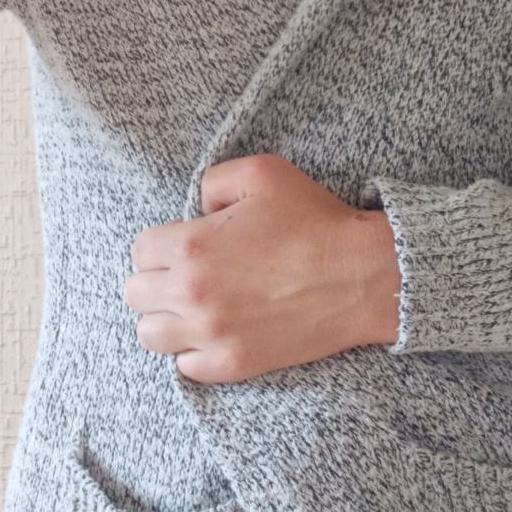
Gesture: no_gesture